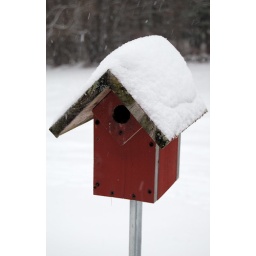
An empty blue bird house in Bowers Springs Conservation Area.